British Rail Class 11

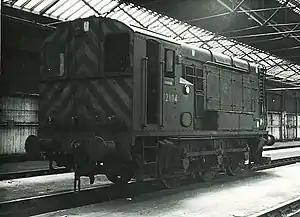
12104 at Stratford MPD in July 1967

The British Rail Class 11 was applied to a batch of diesel shunting locomotives built from April 1945 to December 1952, based on a similar earlier batch built by the London, Midland and Scottish Railway (LMS) between 1934 and 1936.